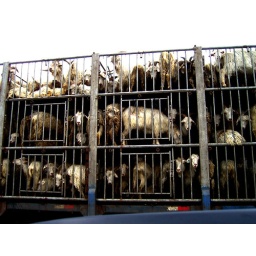
Guangdong June 08---Goats in a truck at a highway rest stop.